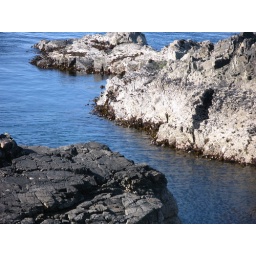
Black rocks reminded me of the blackness of the lava field in Hawaii.